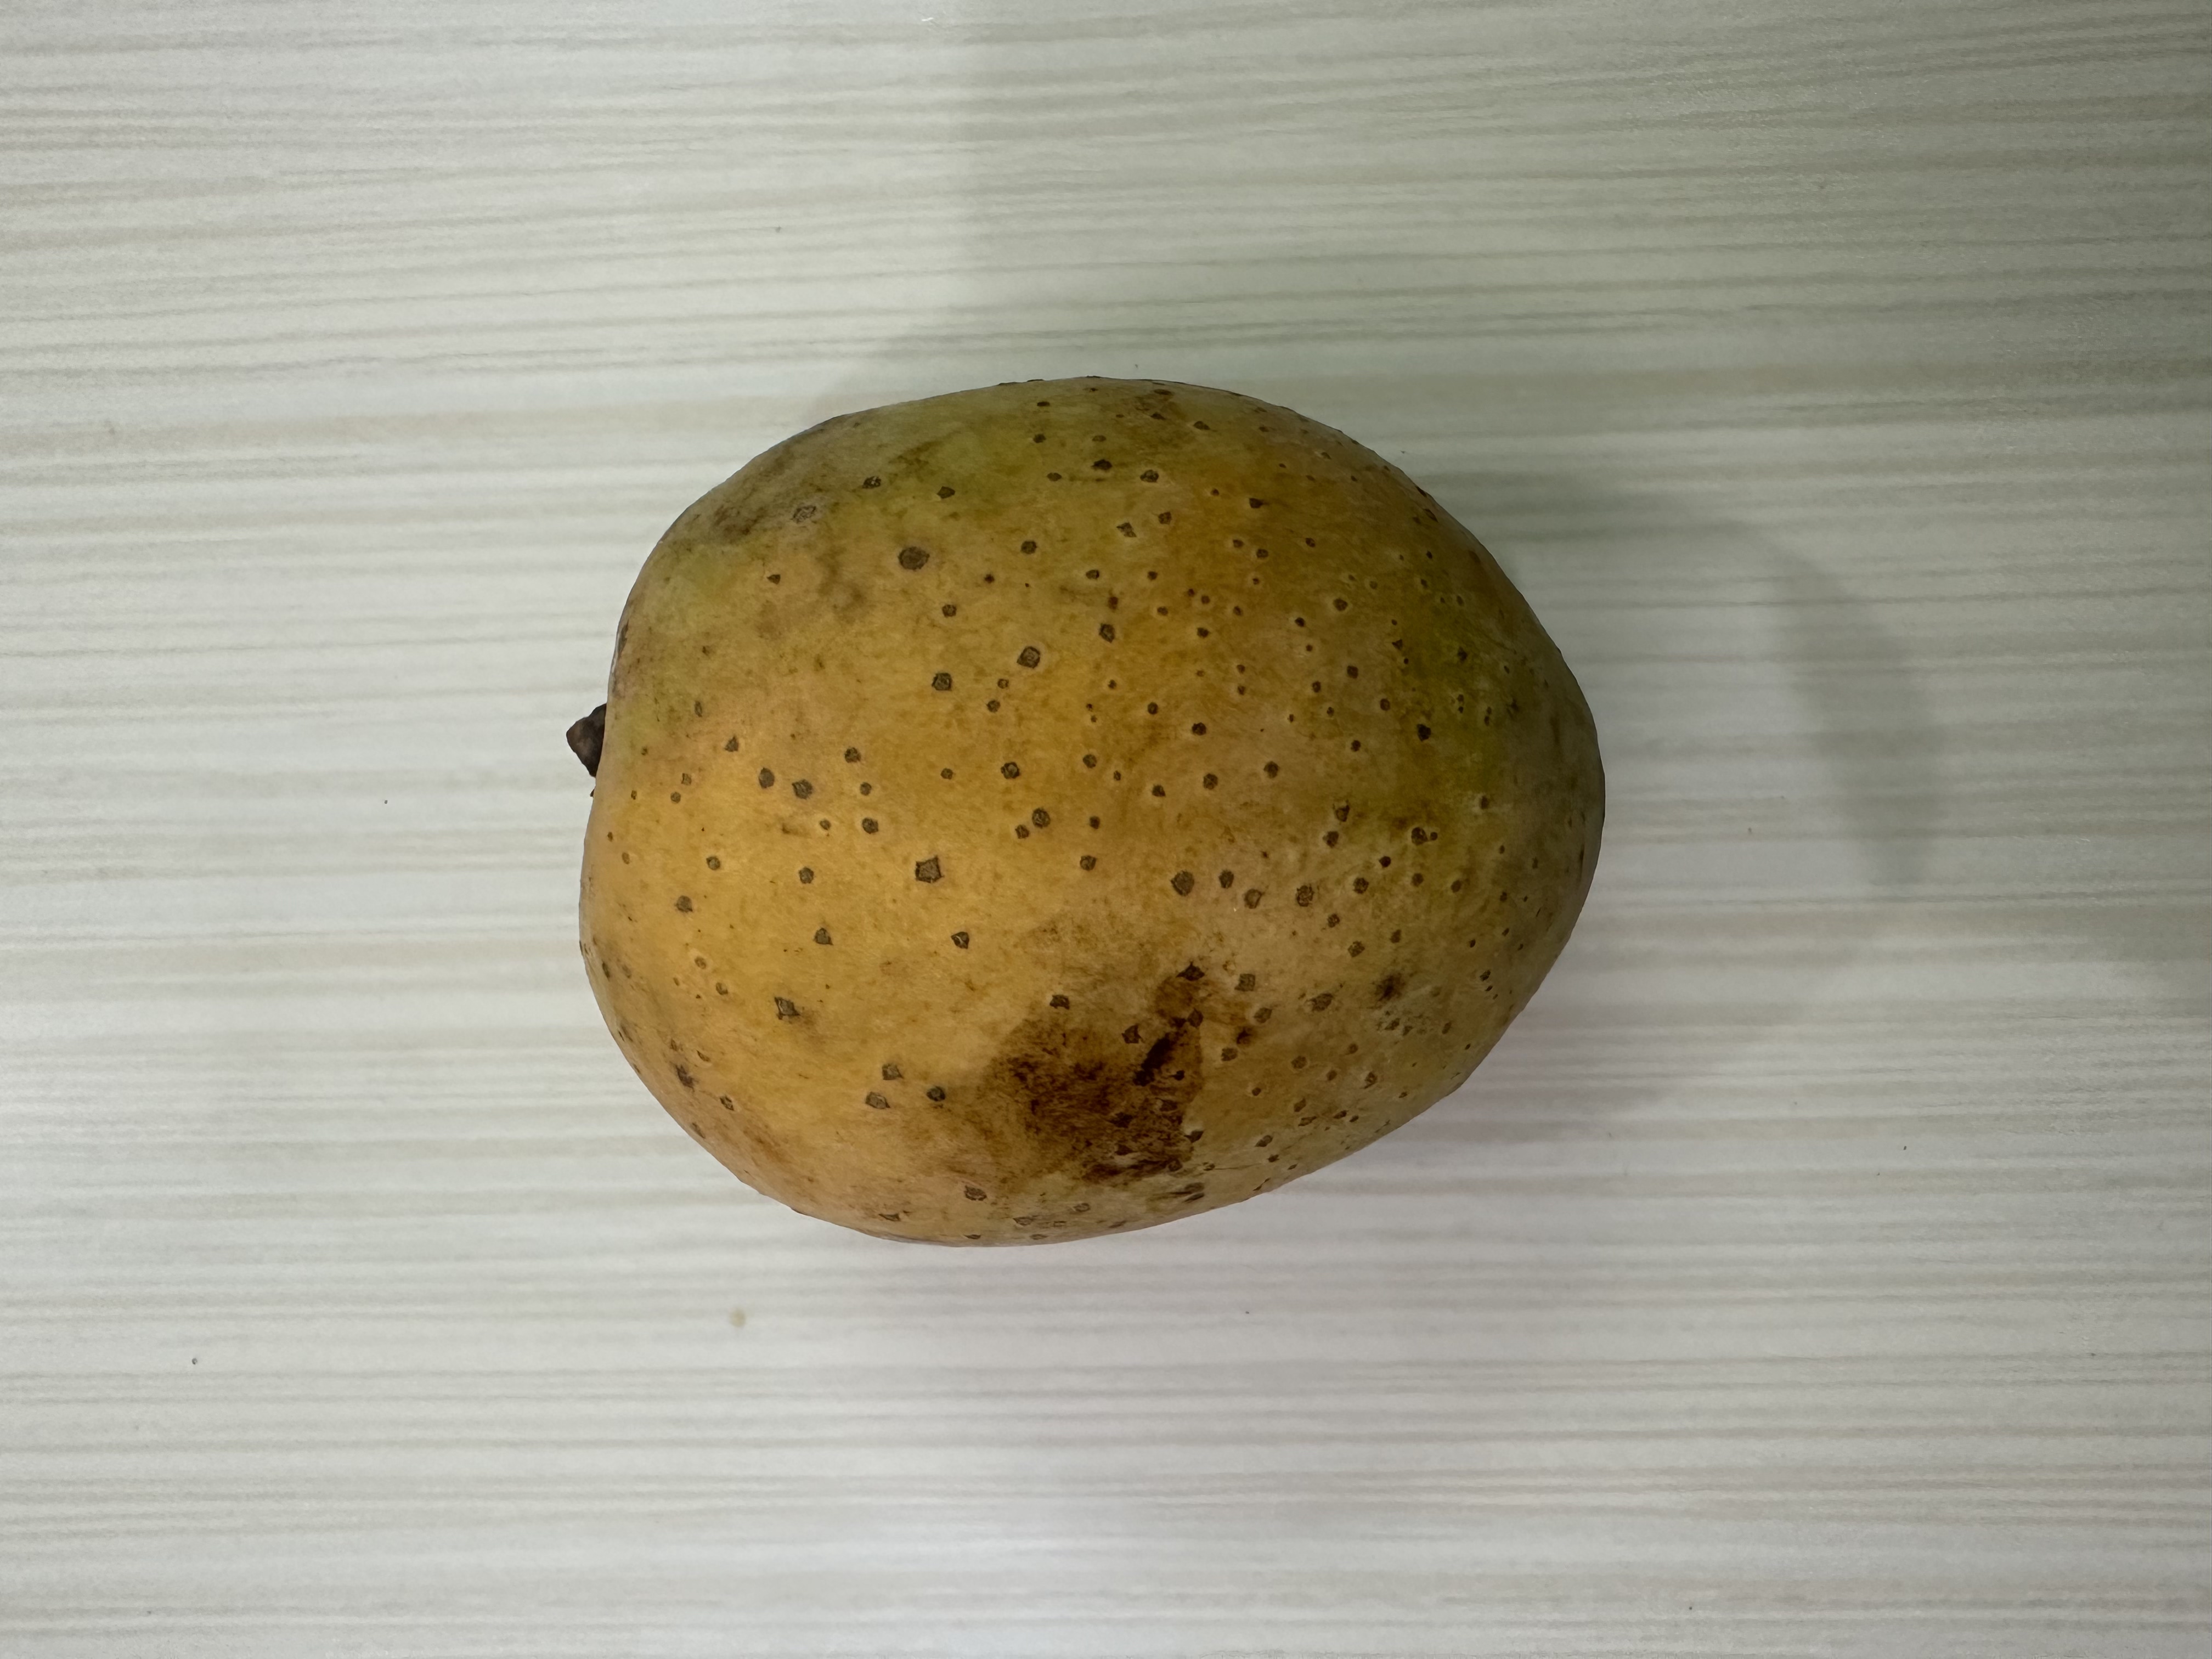
Mango variety: Langra